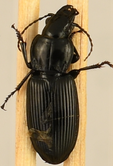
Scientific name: Pterostichus melanarius melanarius
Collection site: Chase Lake National Wildlife Refuge NEON (WOOD), plot WOOD_028